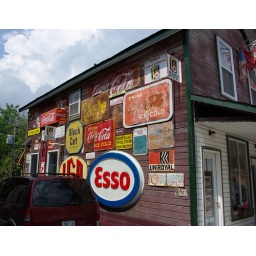
old signs wall in Coldwater, Ontario